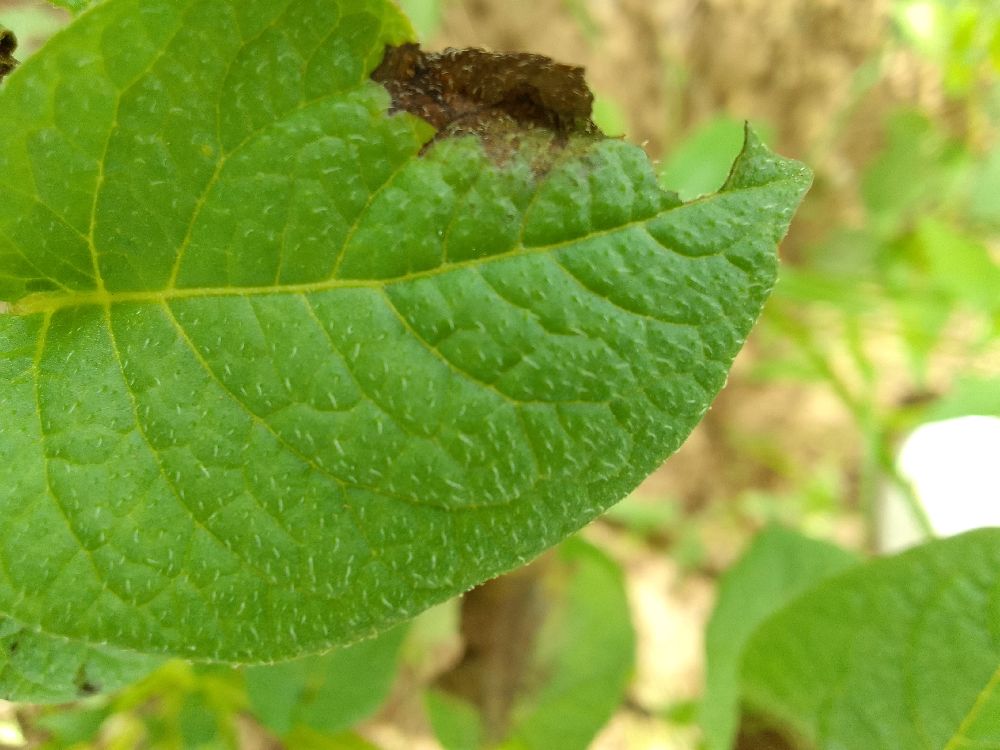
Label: Late blight